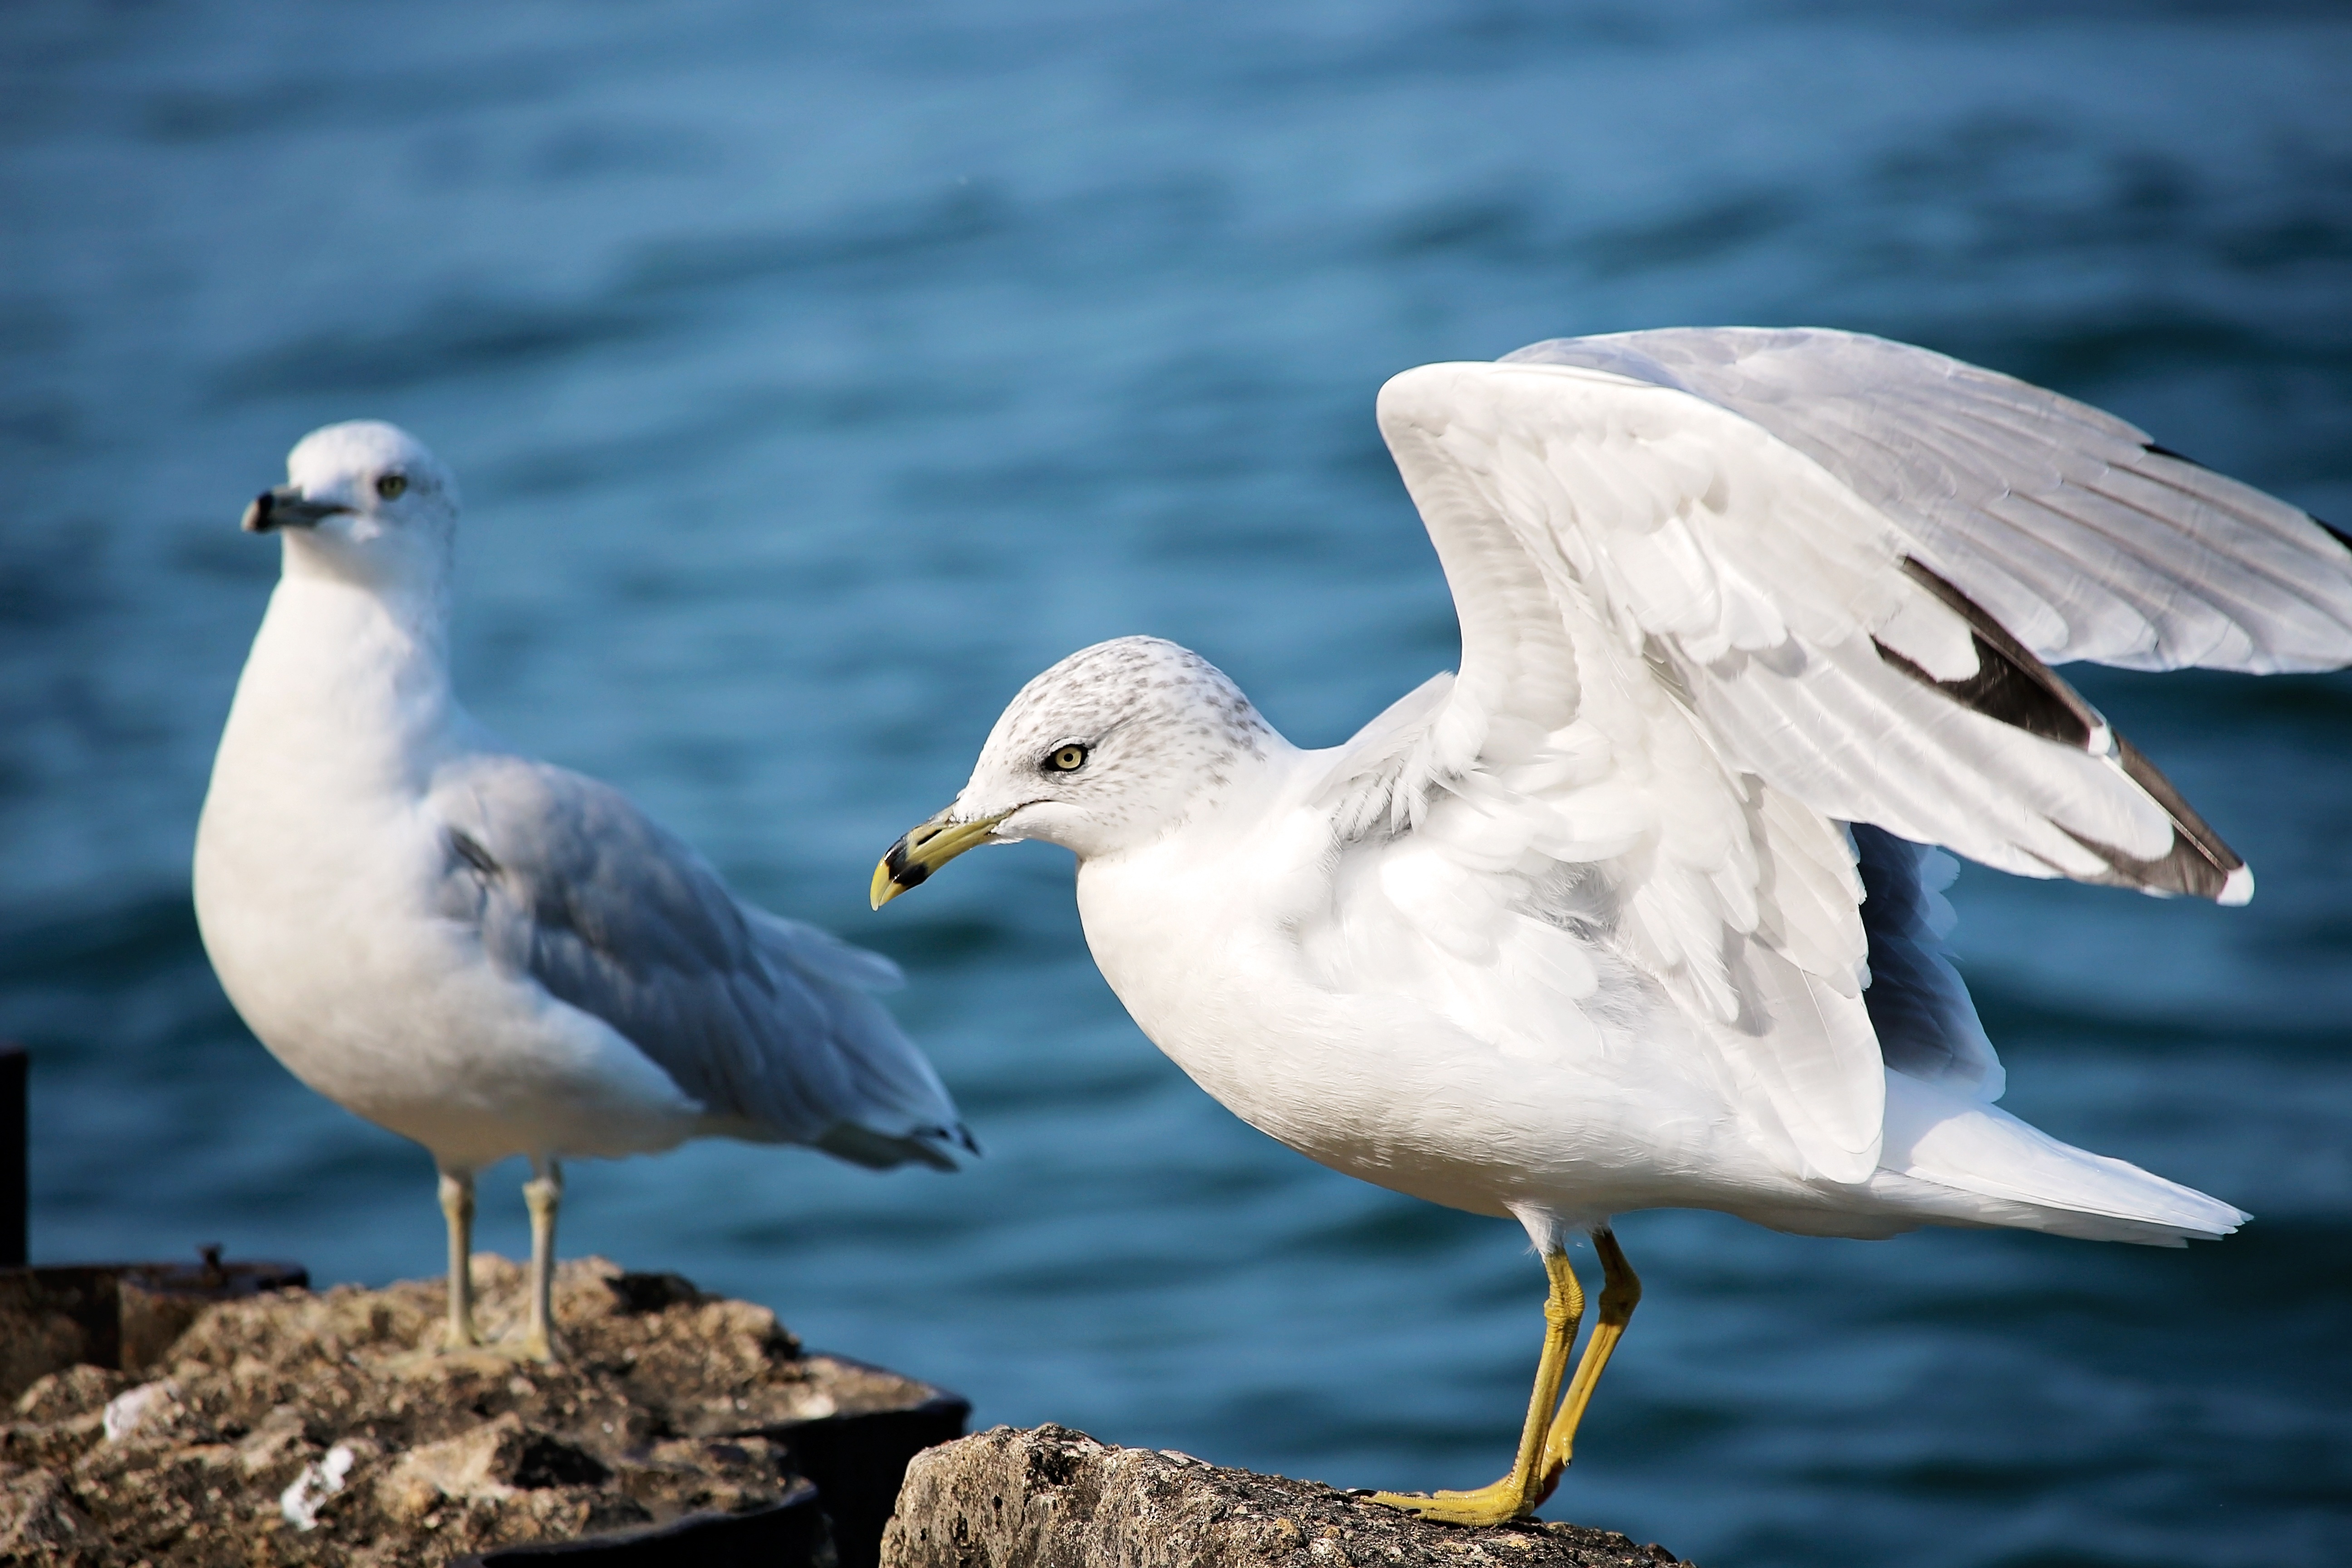
sea, bird, wing, seabird, gull, beak, fauna, birds, feathers, wings, seagulls, vertebrate, albatross, sea birds, charadriiformes, european herring gull, great black backed gull, gray gulls